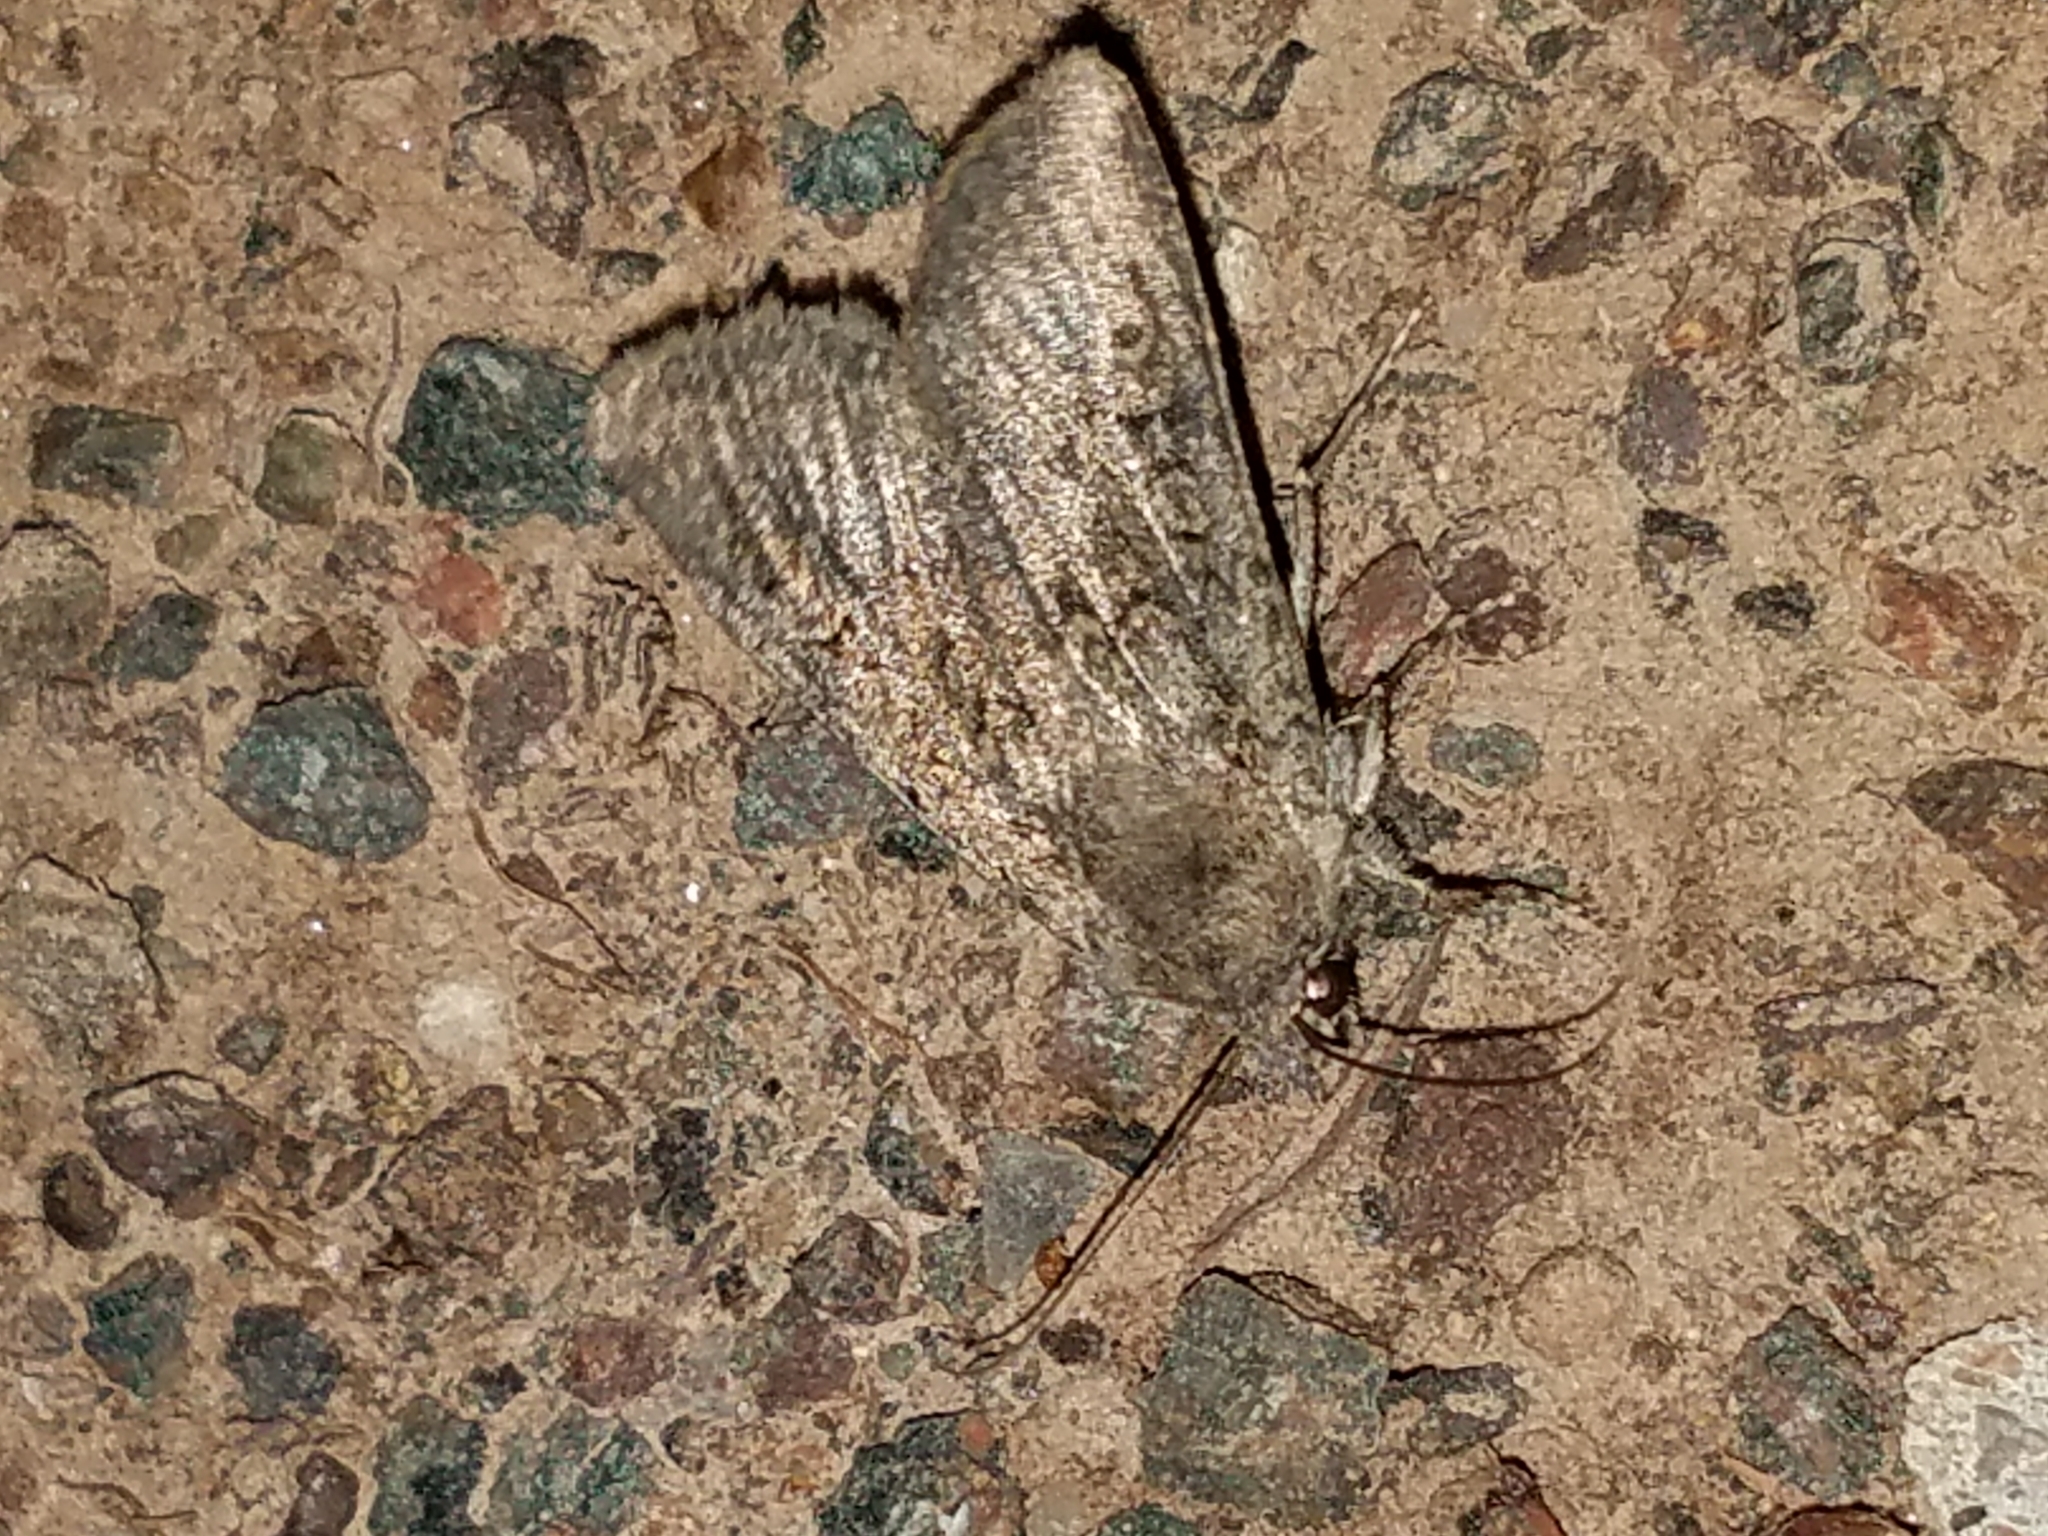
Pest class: cutworms